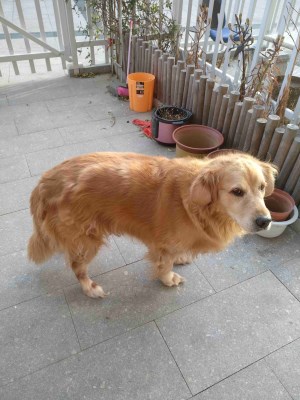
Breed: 5355-n000126-golden_retriever